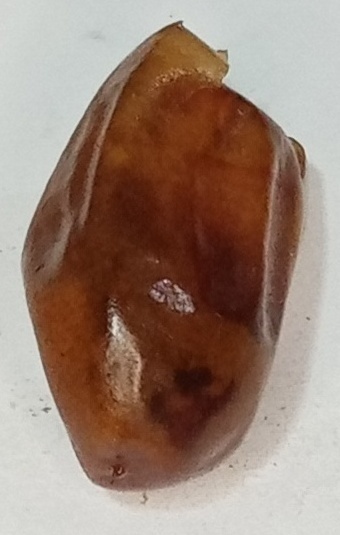
Variety: fasli-toto
Size: medium
Grade: grade-1